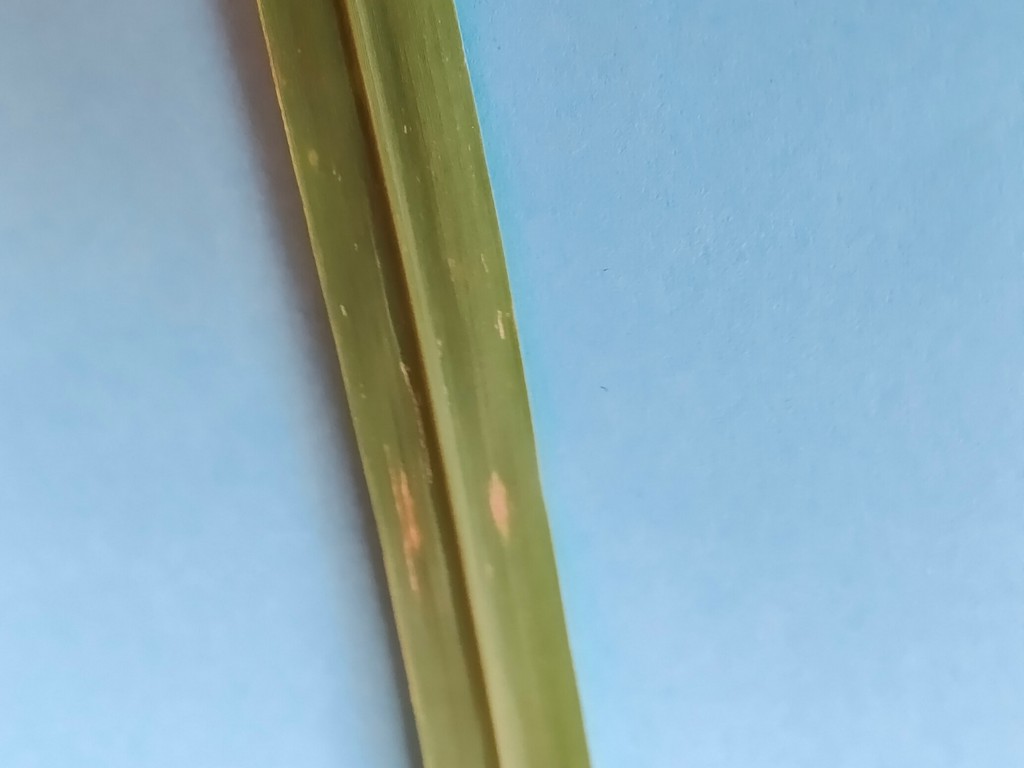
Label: Unhealthy